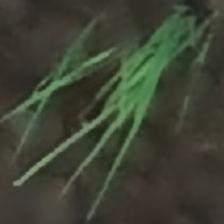
Label: clustered